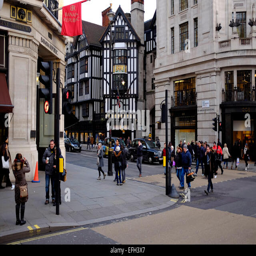
liberty is a department store based in the shopping district